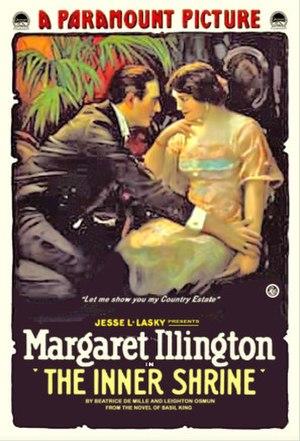
The Inner Shrine est un film muet américain réalisé par Frank Reicher et sorti en 1917.